Mandy Horvath

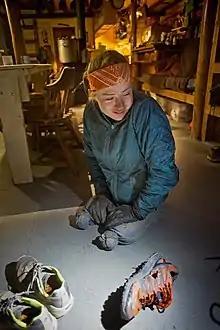
Horvath resting at Barr Camp in 2018.

Mandy Horvath (born June 10, 1993) is a Colorado based American bi-lateral above knee amputee, creative writer, public speaker, actress and mountaineer. She is notable as the first female bi-lateral amputee to summit the Manitou Incline, Pikes Peak (twice), the Statue of Liberty stairwell to the crown, and Tanzania's Mount Kilimanjaro, without the use of prosthetic equipment- using her arms and hands to crawl. Her successful ascent of Mount Kilimanjaro also awards her title of the first legless woman to summit one of the world's Eight Summits without the aid of prosthetic equipment.